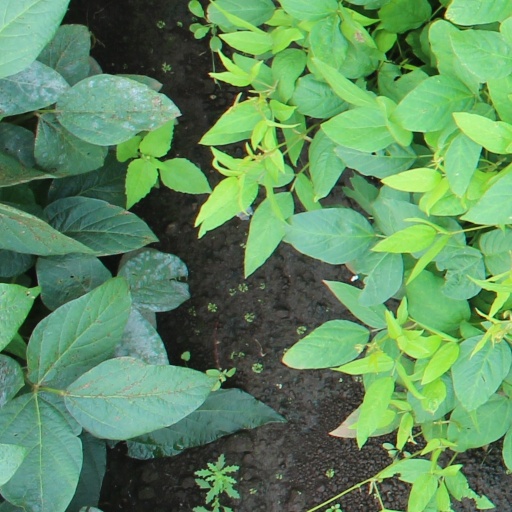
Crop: soybean